Old Sundanese language

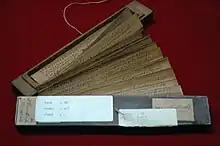
"Kawih Pangeuyeukan" the collection, contains text in Old Sundanese..

Some of the ancient Sundanese manuscripts that contain texts in the form of poetry include "Sewaka Darma", "Carita Purnawijaya", "Bujangga Manik", "Sri Ajnyana","" "Kawih Pangeuyeukan" and "Sanghyang Swawarcinta". The old Sundanese language written in the form of poetry texts generally uses an eight syllable pattern, although in some texts this rule is not so strict.